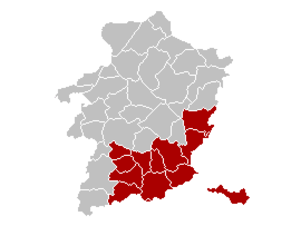
Carte indiquant la localisation d'arrondissement de Tongres dans la Province de Limbourg.